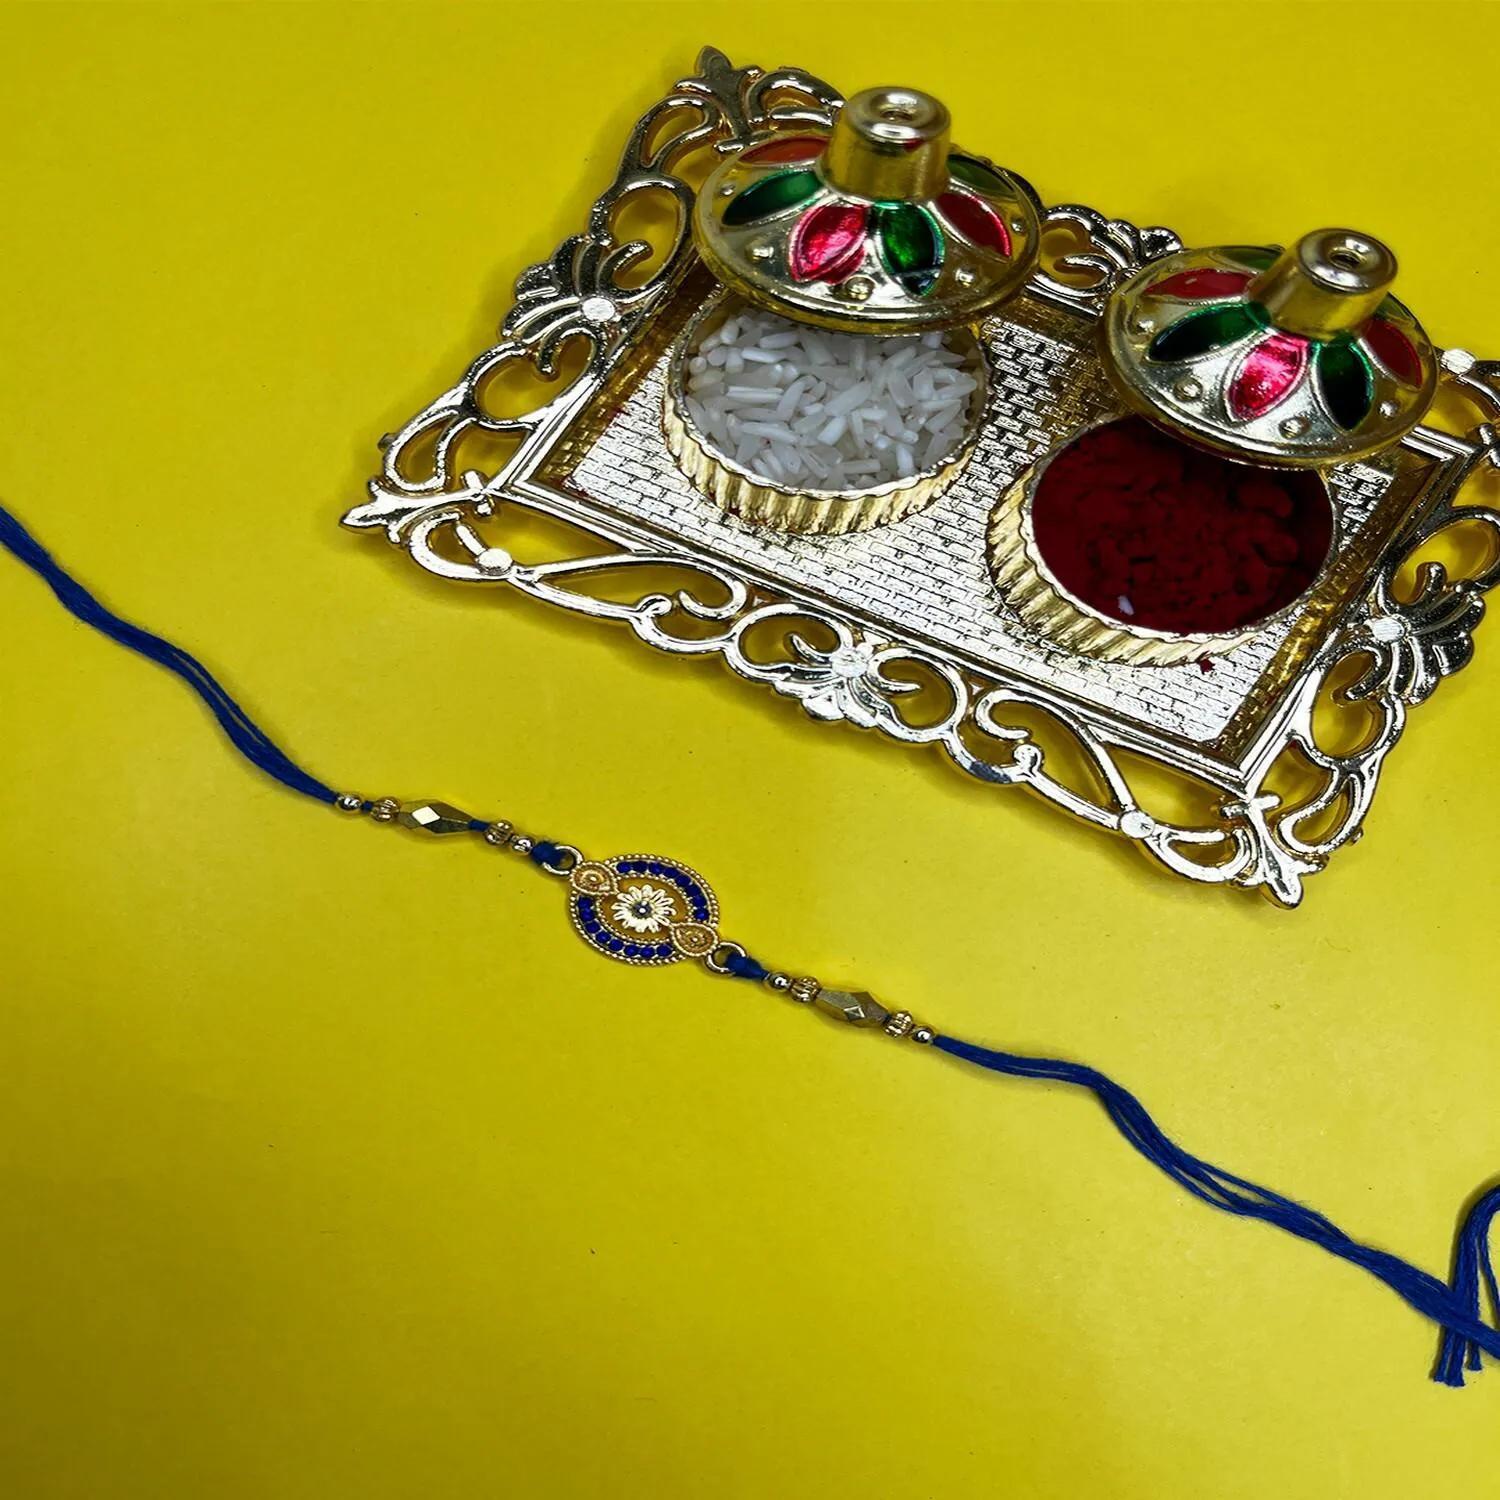
 Mahi Gold Plated Blue and White Crystals Floral Rakhi for Brother, Bhai, Bro (RA1100777GBlu)
Type: Rakhis
Brand: Mahi
Price: Rs. 229
 Celebrate Raksha Bandhan with our exquisitely crafted Rakhi, designed to strengthen the bond between siblings. This traditional Rakhi features intricate beadwork and durable thread, ensuring it stands the test of time. Handmade with care, each Rakhi is a unique and meaningful gift for your brother. Each Rakhi carries heartfelt blessings and good wishes for your brother's well-being and success. Celebrates the bond of love and protection between siblings, a cherished tradition in Indian culture.
Features: The Rakhi is adorned with vibrant colors and attractive embellishments that add a touch of elegance to the celebration.,Content in Box : 1 Rakhi ; Cultural Significance: This beautiful Rakhi will acknowledge your love for Your Brother with the promise that your bond with him will grow stronger as time goes on.,Vibrant Colors: Adding bright and playful colors to the celebration will make it stand out and make it more enjoyable.,Celebrate the bond of love and protection with our exquisite Rakhis. Share the joy of Raksha Bandhan Festival with this beautiful Rakhi, a token of love, protection and blessings.,Adjustable Size and Easy to tie: Designed to fit wrists of all sizes. It is simple and easy to tie the Rakhi securely and effortlessly.
Included: 1 Rakhi